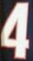
Number: 4